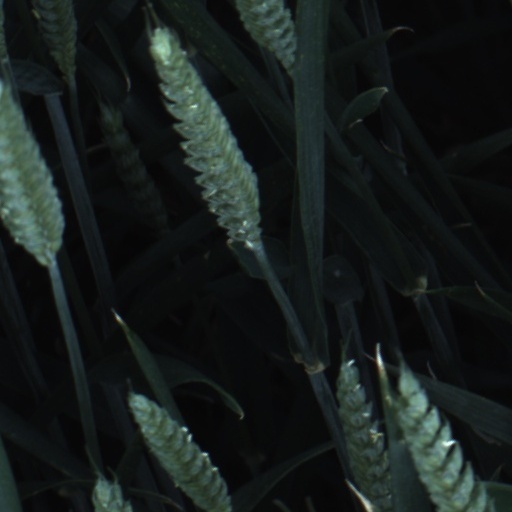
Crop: wheat